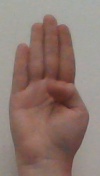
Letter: kaaf